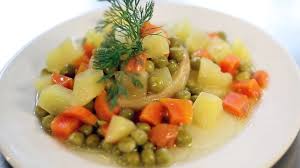
Yemek: enginar